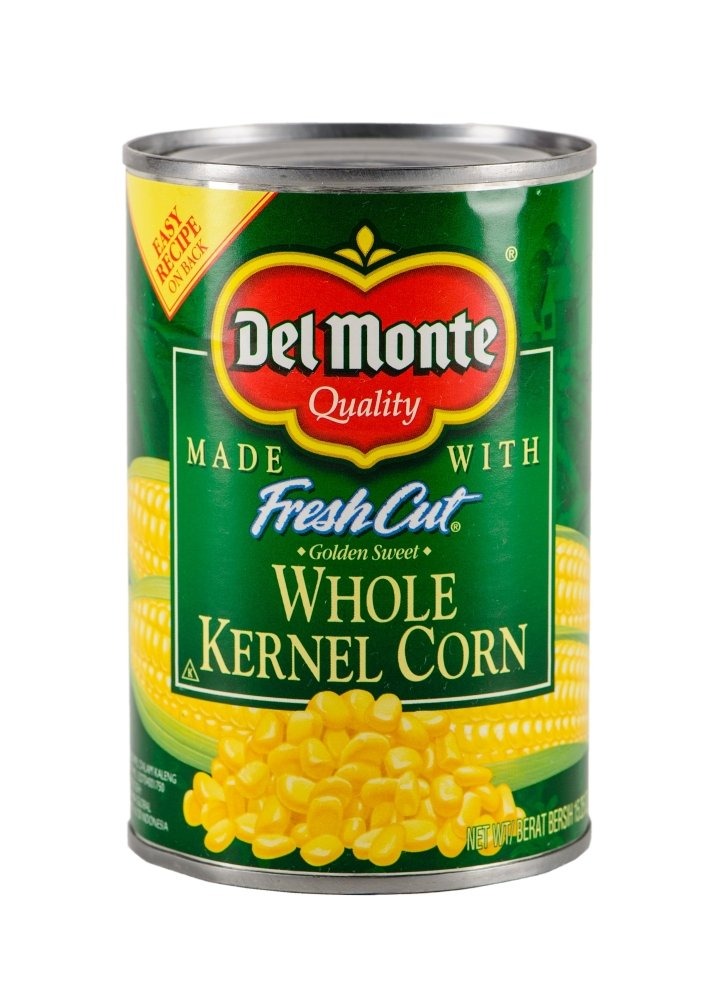
Item Name: Del Monte Canned Fresh Cut Golden Sweet Whole Kernel Corn, 15.25-Ounce
Bullet Point 1: DEL MONTE FRESH CUT canned corn is picked at the peak of freshness and packed within hours to lock in flavor and nutrition in every bite
Bullet Point 2: Contains only three simple, natural ingredients: corn, water and a dash of natural sea salt
Bullet Point 3: Non-GMO* sweet corn with no artificial preservatives added
Bullet Point 4: Ready to eat corn makes a delicious side dish and a great addition to recipes
Bullet Point 5: Packaged in a Non-BPA** can that's easy to store
Product Description: Brighten your plate with the vibrant goodness of DEL MONTE FRESH CUT Whole Kernel Corn. Picked at the peak of freshness and packed within hours, this canned sweet corn delivers the highest standard in rich, sweet flavor. This Non-GMO* canned corn contains no artificial preservatives and is seasoned with natural sea salt, making it a convenient, ready to eat side dish and a flavorful addition to recipes. Mix DEL MONTE canned sweet corn with salsa and black beans to make a crowd-pleasing dip for tortilla chips, or add it to your favorite soup, stew or chili recipe. Each Non-BPA** can is easy to store in a pantry or cabinet shelf for easy access whenever you need a delicious side dish in a hurry. Bring the wholesome goodness of the earth to your dinner table with DEL MONTE FRESH CUT canned vegetables. *Ingredients of the types used in this product are not genetically modified. **Packaging produced without the intentional addition of BPA.
Value: 15.25
Unit: Fl Oz

Price: 1.59